Calothamnus tuberosus

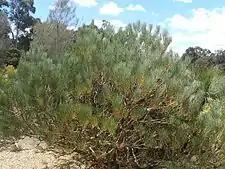
"C. tuberosus" habit (labelled) in the ANBG

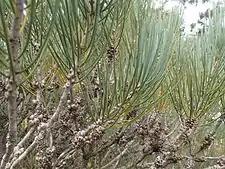
"C. tuberosus" foliage and fruit

"Calothamnus tuberosus" was first formally described in 1984 by Trevor Hawkeswood in the botanical journal "Nuytsia". The specific epithet ("tuberosus") is a Latin word meaning "full of lumps".